Grandview, Texas

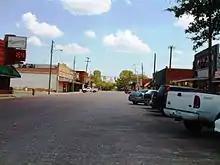
Business district street scene in Grandview

Grandview is located in southeastern Johnson County. Interstate 35W runs through the east side of the city, leading north to the center of Fort Worth and south to Hillsboro. Texas State Highway 81 leads through the center of Grandview, leading south to Itasca.